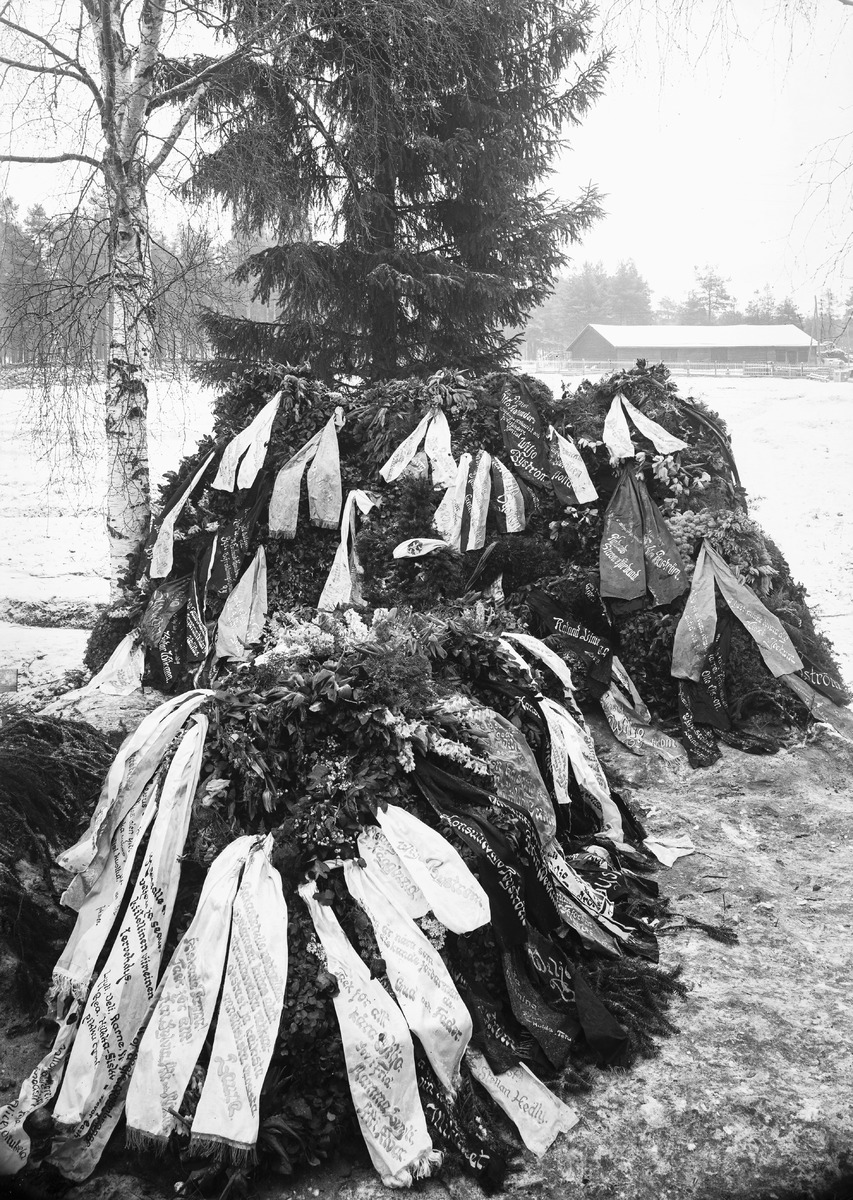
Konsuli Viljo Byströmin hautakumpu
Consul Viljo Byströmäs burial mound
sisällön kuvaus: Konsuli Viljo Byströmin hautakumpu kukkalaitteineen 22.12.1932. content description: Consul Viljo Byström's burial mound with garlands on December 22, 1932.
Vuosi: 1932
Paikka: , Suomi, Suomi
Aiheet: hautajaiset; hautausmaat; konsulit; seppeleet; burial; cemetery; consul; Garland; grave